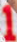
Number: 1